Onchan Head railway station

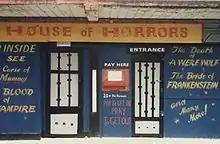
White City (After Closure)

This area was once a popular destination for holidaymakers and for many years as it served the nearby White City pleasure grounds, which were closed in the early 1980s. Despite the closure of the resort the station has remained open but today largely serves only local traffic. Despite seeing little use, the station still has its own run-round loop which facilitated trams on short workings to return to the depot on the correct running line, as for many years short workings shuttled between Derby Castle Station and here, such was the demand of the amusement park with its wooden roller coaster and traditional attractions such as a ghost train and dodgems.
The resort declined in the 1970s and the coaster was replaced with a multi-lane plastic slide when the former became unsafe. Latterly, the area was utilised by a BMX racing club before being given over to redevelopment in the 1990s and it now houses a large block of apartments as well as some detached private dwellings, all served by a loop road which surrounds the estate, installed in 1897 when the original amusement park was developed.